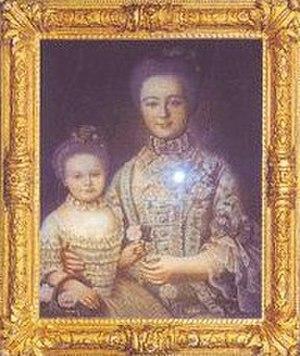
Portrait de Victoire de Saint-Luc et de sa mère
Victoire de Conen de Saint-Luc ou Marie-Marquise-Charlotte-Victoire-Émilie Conen de Saint-Luc, née le 27 janvier 1761 à Rennes et morte sur l'échafaud le 19 juillet 1794 à Paris en même temps que ses parents Gilles Conen de Saint-Luc et Françoise Marie du Bot, est une religieuse française et bretonne dont le procès en béatification a été ouvert en 1919. Elle était religieuse au couvent des Dames de la retraite de Quimper.
Quimerc'h, officiellement Quimerch, est une ancienne commune du Finistère, qui fusionna en 1965 avec Pont-de-Buis et Logonna-Quimerc'h pour créer la commune de Pont-de-Buis-lès-Quimerc'h.